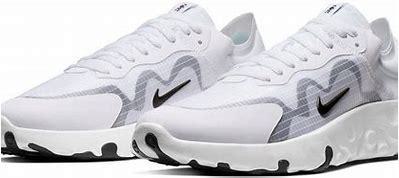
Brand: Nike
Model: Renew Lucent